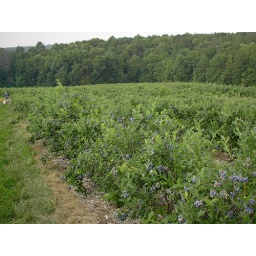
The view at Rose's Berry Farm in South Glastonbury CT. Everything except the pine trees in the distance is blueberry bushes.